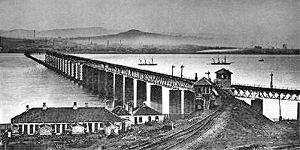
Le pont du Forth est un pont du Royaume-Uni situé à quatorze kilomètres à l’ouest de la ville écossaise d’Édimbourg. Il est le deuxième plus long pont ferroviaire de type cantilever au monde quant à sa portée libre et le premier de grande taille jamais construit. Sa longueur est supérieure à 2,5 kilomètres. Il est uniquement destiné au trafic ferroviaire et permet de relier le council area d’Édimbourg à celui de Fife en enjambant le fleuve Forth. Il constitue ainsi un axe majeur de transport entre le nord-est et le sud-est du pays, doublé depuis 1964 par le pont autoroutier du Forth. En 1999, le pont est inscrit sur la liste indicative du patrimoine mondial de l’UNESCO, et le 5 juillet 2015, il gagne le titre de patrimoine mondial.
Dundee, anciennement Alectum, est une ville du nord-est de l’Écosse à environ 100 km au nord d’Édimbourg, sur la rive nord de l’estuaire du fleuve Tay, près de la côte est de la mer du Nord. C’est la quatrième plus grande ville d’Écosse, avec une population de 143 090 habitants, celle-ci montant à 170 000 environ si l’on inclut les secteurs faisant partie de l’agglomération, mais pas du council area de la ville. Dundee possède officiellement le statut de cité mais aussi celui de council area et de région de lieutenance. Elle était la capitale administrative de la région du Tayside. Elle est connue en Grande-Bretagne sous le nom de City of Discovery en raison des activités scientifiques qui s’y déroulèrent, ainsi qu’en référence au RRS Discovery, le navire de l’expédition de Robert Falcon Scott vers l’Antarctique, qui y fut construit et qui est aujourd’hui à quai à Dundee.
William Topaz McGonagall était un tisserand, acteur et poète écossais. Il est renommé, de manière comique, pour être le pire poète de langue anglaise.